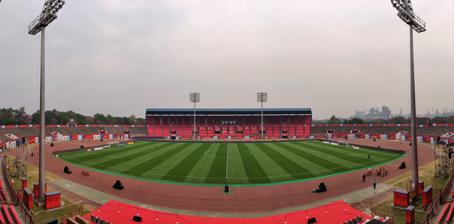
Building: JRD Tata Sports Complex
Country: India
Year built: 1991
Stadium in Jamshedpur, India JRD Tata Sports Complex Stadium The Furnace Panoramic view of the stadium Full name JRD Tata Sports Complex Location Jamshedpur , Jharkhand Owner Tata Steel Operator Jamshedpur FC Capacity 24,424 (for ISL games) Field size 105 m × 68 m (344 ft × 223 ft) Surface Bermuda Grass Construction Opened 1991 Renovated 2017 Construction cost INR ₹ 400 Million (renovation cost) Tenants Jamshedpur FC Jamshedpur FC Reserves Jamshedpur FC Youths India national football team (selected matches) Jharkhand football team Jharkhand women's football team JSA League The JRD Tata Sports Complex Stadium , also known as The Furnace , is a 40,000-capacity (often limited to 24,424) stadium in Jamshedpur , India. It is used mostly for association football matches and athletics competitions. It has been the home stadium of Jamshedpur FC since the 2017–18 season . The stadium holds 24,424-40,000 spectators for sports matches (depending on the event). History JRD Tata Sports Complex before renovation, in 2013. The JRD Tata Sports Complex is the largest sports arena in Jamshedpur. The sports complex is also used for conducting the annual sports day events of many reputed schools in Jamshedpur. On 5 January 2007, the stadium was also a venue of having prominent performers, such as, Shankar Mahadevan , Ehsaan Noorani , Loy Mendonsa , and Mahalaxmi Iyer , performed to mark the final day of Tata Steel 's four-day celebration of its centenary year, event known as 'Shatrang'. Apart from that a significant exhibition football match was played between São Paulo FC from Brazil and Mohammedan S.C. from India in 2007. Currently, it is the home ground for Indian Super League club Jamshedpur FC . This stadium also holds the record of 2nd highest average home attendance for Jamshedpur FC in the 2017-18 season of the Indian Super League . It holds the record for 1st highest average home attendance for Jamshedpur FC in 2018-19 ISL season . It holds the record of 2nd highest average home attendance for Jamshedpur FC in 2019-20 ISL season and also holds the record of 3rd highest average home attendance for Jamshedpur FC in 2022-23 ISL season . Facilities As a multi-use stadium , it provides athletes facilities to board, train and compete in the same sports arena. The complex has an international size football pitch with an eight-lane mono-synthetic running track around the field. It is primarily used for football and athletics but it has facilities for various other sports including Archery , Basketball , Field Hockey , Handball , swimming , Table Tennis , Tennis , Volleyball . It has a full service fitness center which is free for resident athletes and is accessible to the citizens of Jamshedpur for a fee. The sports complex is also the headquarters for the Tata Chess Centre and Tata Archery Academy. It also has a world class swimming pool in it complex. Archery Basketball Field Hockey Football Handball Table Tennis Tennis Track and Field Swimming Volleyball Relay Marching Kabbadi Shooting Boxing Martial arts Chess Yoga Karate Athletics Badminton Others Average attendances Tenants League season Home games Average attendance Jamshedpur FC 2023-24 11 14,996 Jamshedpur FC 2022-23 10 14,652 See also List of football stadiums in India Lists of stadiums References